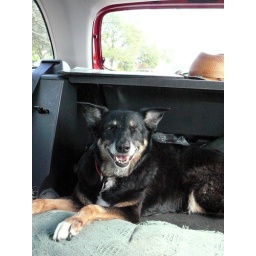
Tired, content on the ride home from the dog park in Fort Lauderdale